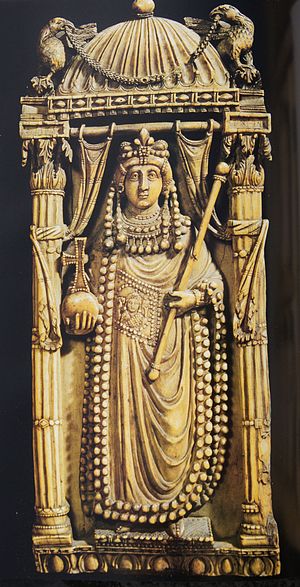
Bargello / Galleri
Bargello, også kendt som Palazzo del Bargello, Museo Nazionale del Bargello, eller Palazzo del Popolo er en tidligere kaserne og fængsel i Firenze, Italien, som nu er kunstkunstmuseum.